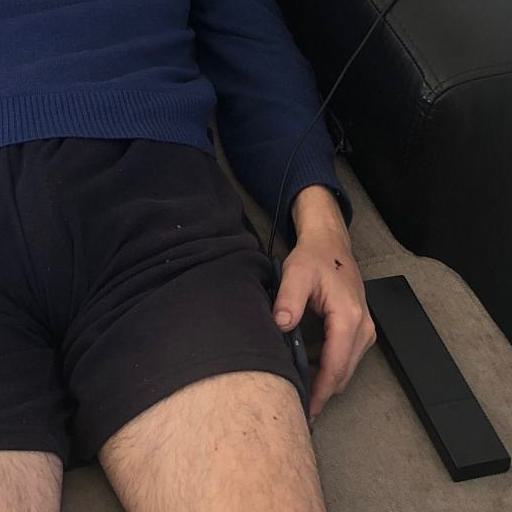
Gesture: no_gesture